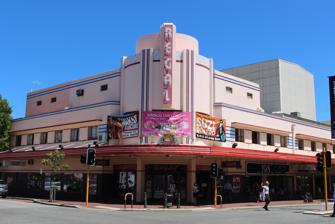
Building: Regal Theatre, Perth
Country: Australia
Year built: 1938
Theatre in Subiaco, Western Australia Regal Theatre Regal Theatre, cnr Hay Street and Rokeby Road General information Architectural style Art Deco Address 474 Hay Street Town or city Subiaco Country Australia Coordinates 31°56′49″S 115°49′26″E / 31.9469°S 115.8238°E / -31.9469; 115.8238 Construction started 1936 Inaugurated 27 April 1938 Client Coade and A.T. Hewitt Landlord Baker Trust Design and construction Architect(s) William G. Bennett Website www .regaltheatre .com .au Western Australia Heritage Register Type State Registered Place Designated 28 February 1995 Reference no. 2454 The Regal Theatre is a fine Art Deco theatre located in the Perth suburb of Subiaco in Western Australia. It was built in 1937, and officially opened on 27 April 1938. [ self-published source ] The venue was built by grandparents of playwright Dorothy Hewett . [ self-published source ] Named for King George VI who ascended to the throne during its construction, the theatre was originally for films only, but in 1977 it was converted into a live theatre . As of 2024 [update] it is one of the few remaining theatres in Perth. Venue The Regal Theatre is suited to all forms of theatre including stage shows, concerts, comedies, operas, film festivals and rock shows. Its seating capacity is 1074 people. Facilities 56 possible Fly Lines (32 Installed) 23.4 m 2 (252 sq ft) orchestra pit FOH camera 5 dressing rooms 2 chorus rooms 1 green room Past performances David Strassman Beauty and the Beast South Pacific Hair The Complete Works of Shakespeare Stayin' Alive Floorplay Off Work Robbee Williams Show Respect Joseph and the Amazing Technicolor Dreamcoat - Performed by Perth Youth Theatre The Wizard Of Oz Menopause the Musical Art Peter Pan RENT07 ( Rent ) Wakakirri 2002 Heats The Phantom of the Opera Oliver Twist Further reading Dunn, Frank. (2004) Now and then - Brief history of the Regal Theatre. Sunday times (Perth, W.A.), 14 March 2004 Geneve, Vyonne.(1998) The picture gardens of Western Australia . Trust news, Apr. 1998, p. 8-10 Hocking Planning and Architecture.(2001) Regal Theatre, Subiaco : conservation plan Perth, W.A. Hocking Planning and Architecture. References